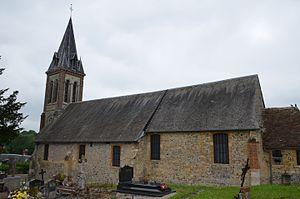
Église Notre-Dame de Montviette.
Montviette est une ancienne commune française, située dans le département du Calvados en région Normandie, peuplée de 214 habitants, devenue le 1ᵉʳ janvier 2017 une commune déléguée au sein de la commune nouvelle de Saint-Pierre-en-Auge.